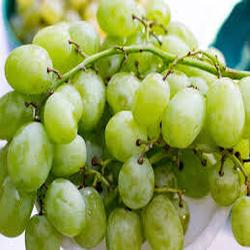
Label: Grapes